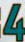
Number: 4